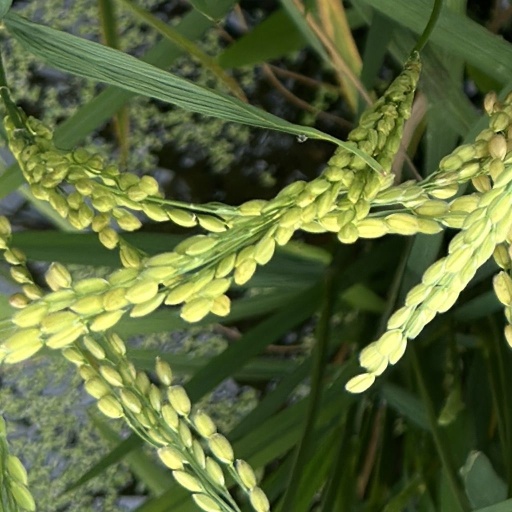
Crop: rice